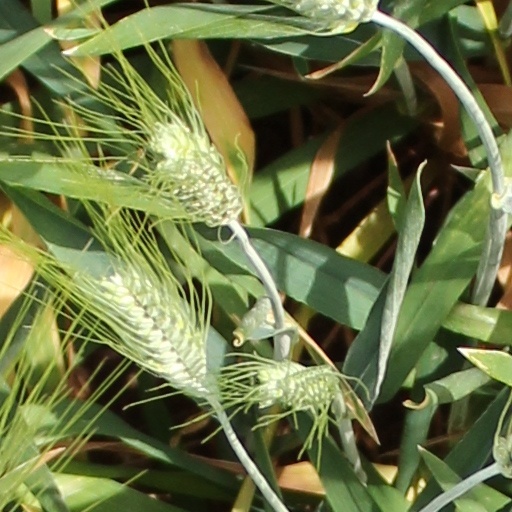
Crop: wheat